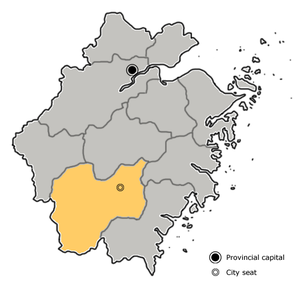
Lishui
Lishuis beliggenhed i Zhejiang
Lishui er en by på præfekturniveau i den sydvestlige del af provinsen Zhejiang i Folkerepublikken Kina. Den grænser til Quzhou, Jinhua og Taizhou i nord, Wenzhou i sydøst, og provinsen Fujian i sydvest. Præfekturet har et areal på 17.298 km², og en befolkning på 2.530.000 mennesker, med en tæthed på 146 indb./km².